Convoy PQ 18

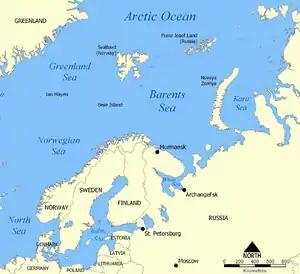

Convoy PQ 18 left Loch Ewe on 2 September 1942, accompanied by its Local Escort force from Western Approaches Command. The convoy ran into stormy weather, which made formation keeping much harder, particularly for some of the ships with novice crews, dubious about the British since the PQ 17 disaster. Some escorts also had inexperienced crews and "Scylla" and "Avenger" were new ships. "Avenger" had engine trouble, a Sea Hurricane was washed overboard and aircraft tethered below, broke free and slid around the hangar, as did fuzed bombs. The convoy was reported by and on 6 September, a Focke-Wulf Fw 200 Condor long-range reconnaissance aircraft had observed "Avenger" and the Close Escort Force at Seidisfiord in Iceland. The Condor identified "Avenger" as and near-missed with its bombs. Next day, as the convoy sailed round the south-west of Iceland, the local escort docked at Hvalfiordur and the close escort with six Soviet freighters joined the convoy, which rounded the west coast heading north. The convoy was sighted by a Condor on 8 September and then hidden by an overcast.